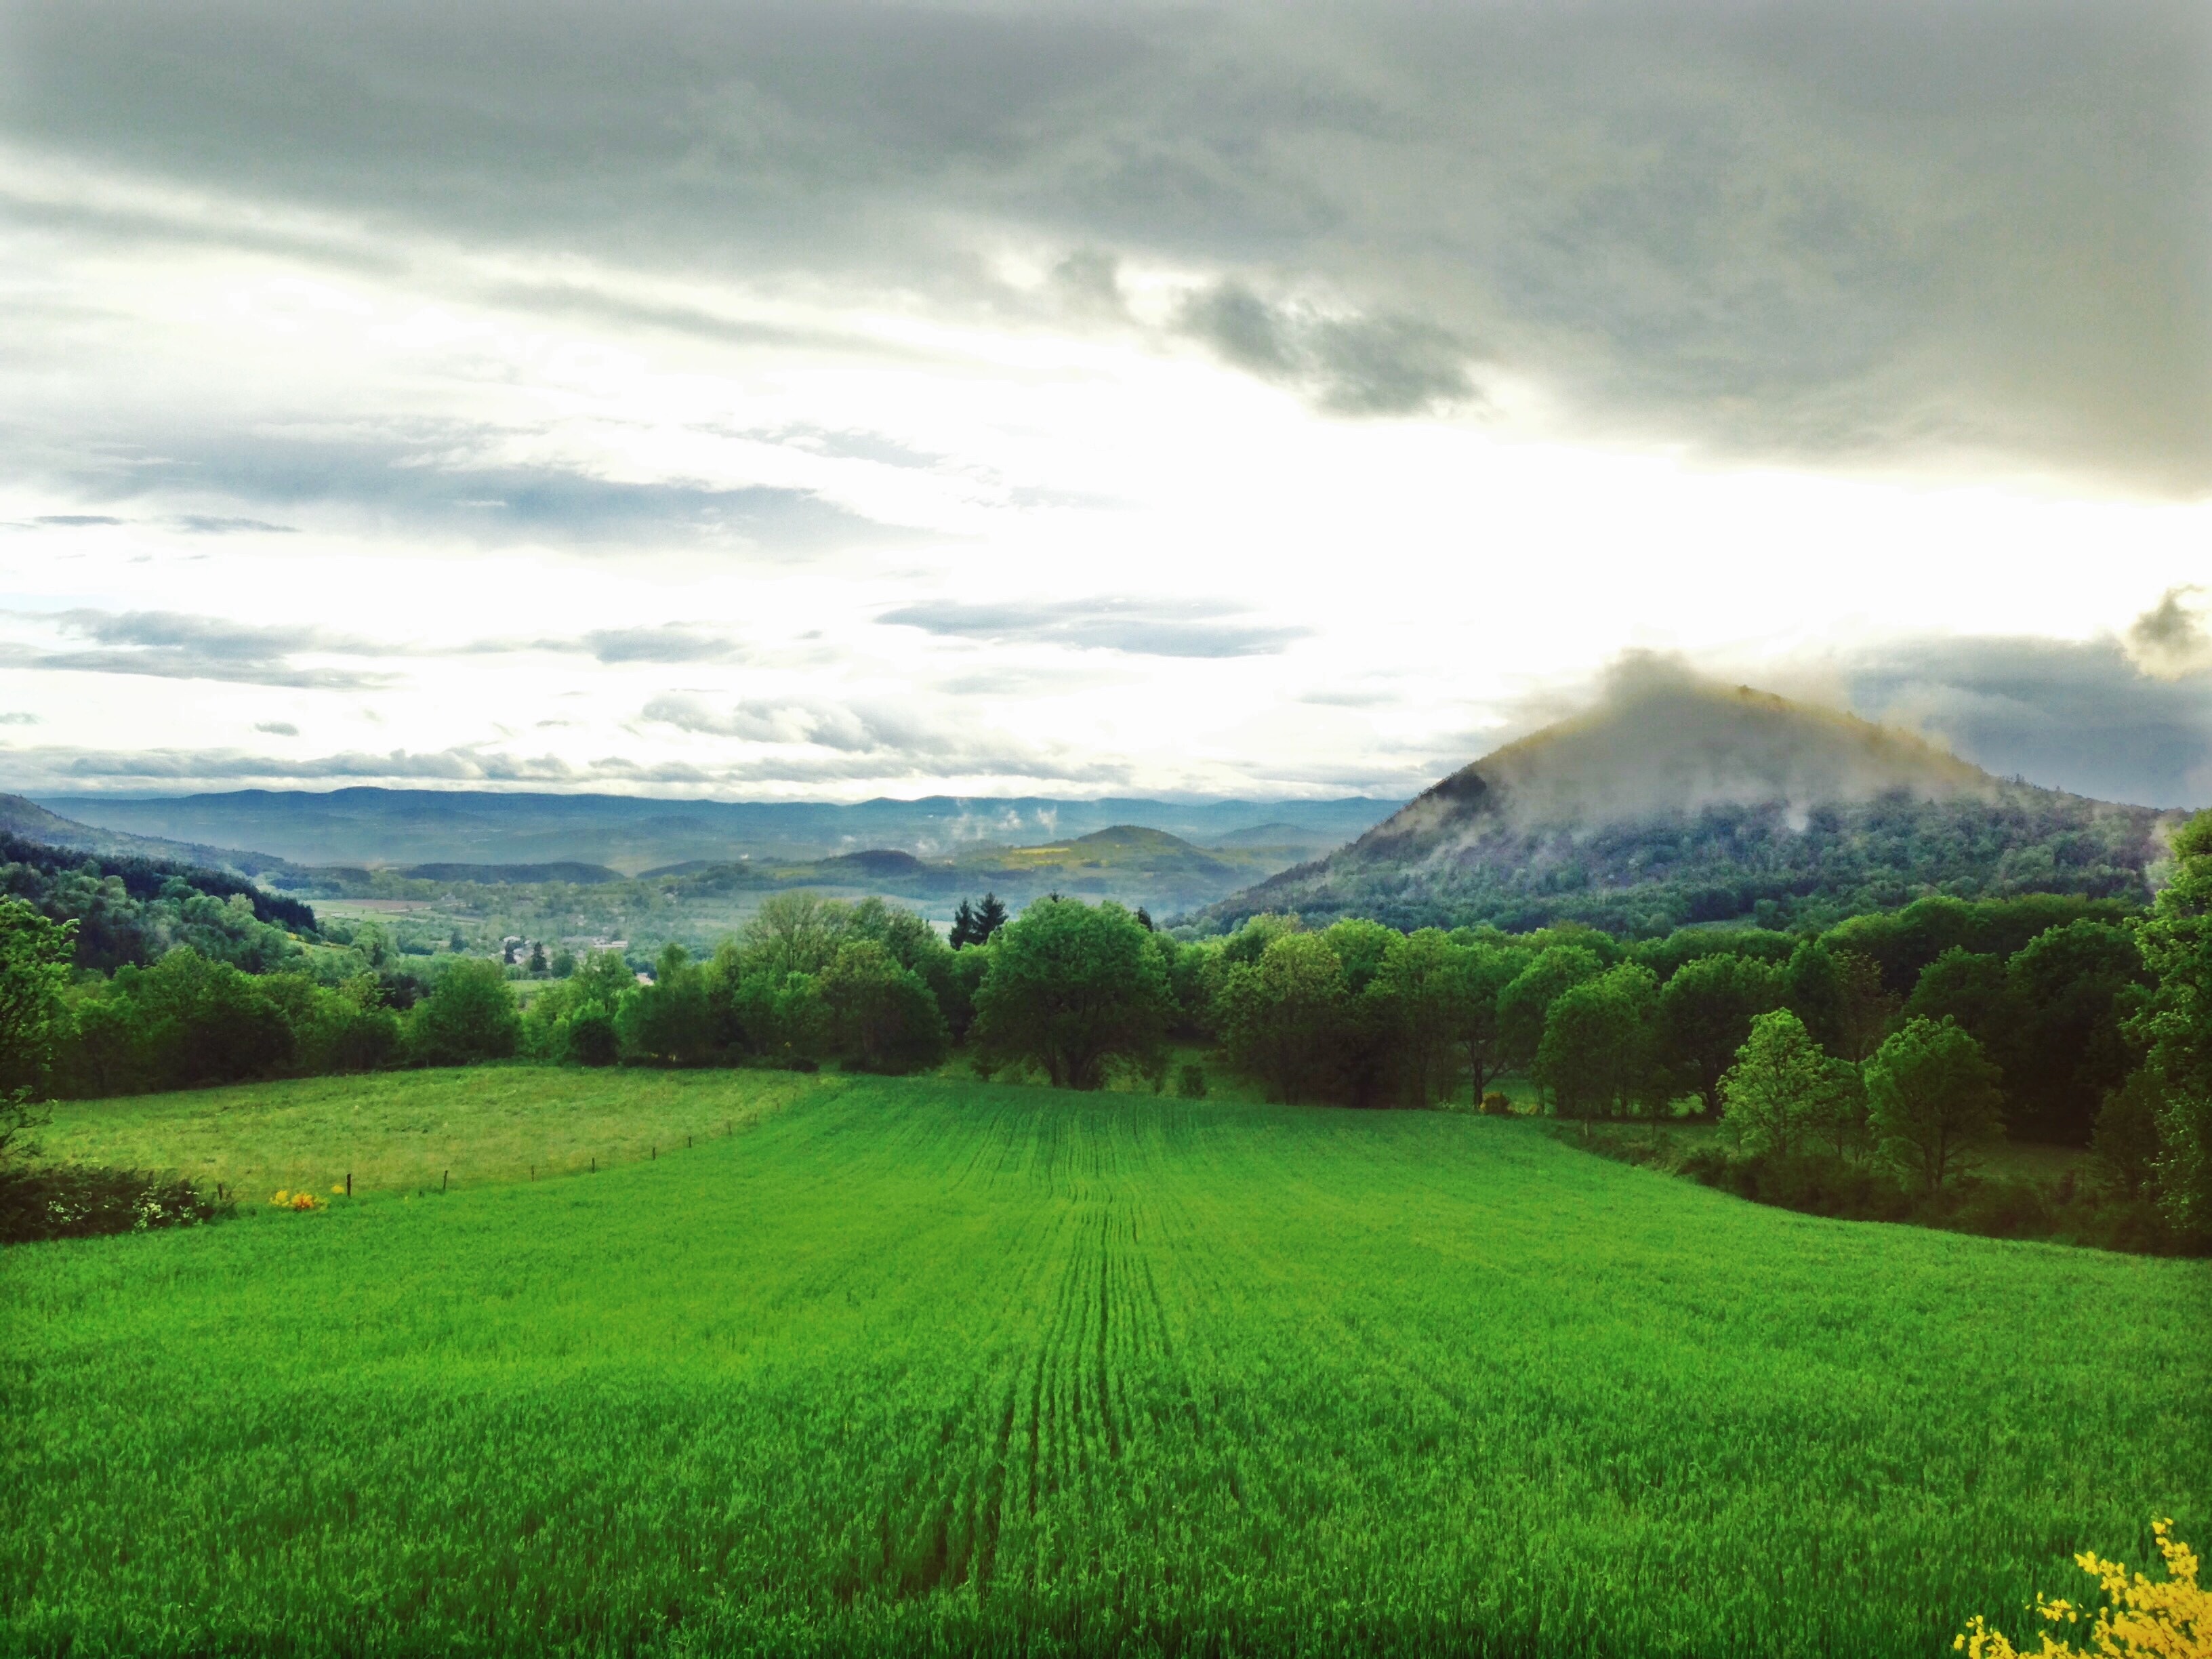
landscape, nature, grass, cloud, sky, field, farm, lawn, meadow, prairie, sunlight, hill, valley, green, pasture, agriculture, plain, grassland, plantation, plateau, habitat, ecosystem, rural area, paddy field, natural environment, geographical feature, atmospheric phenomenon